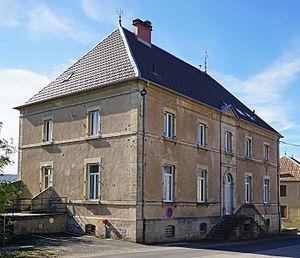
La mairie d'Abbenans.
Abbenans est une commune française située dans le département du Doubs, en région Bourgogne-Franche-Comté.